Stanley H. Humphries

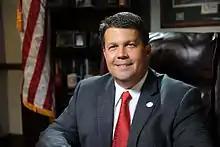

Stanley Harold "Stan" Humphries (born August 2, 1969) is an American teacher, farmer, and politician. He represented District 1 in the Kentucky Senate. He was elected in 2012 to succeed fellow Republican Senator Kenneth W. Winters of Murray serving until January 1, 2021. He did not seek a third term in the senate in 2020.